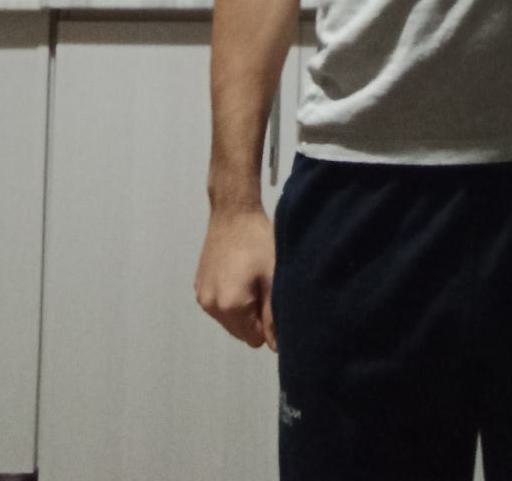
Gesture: no_gesture